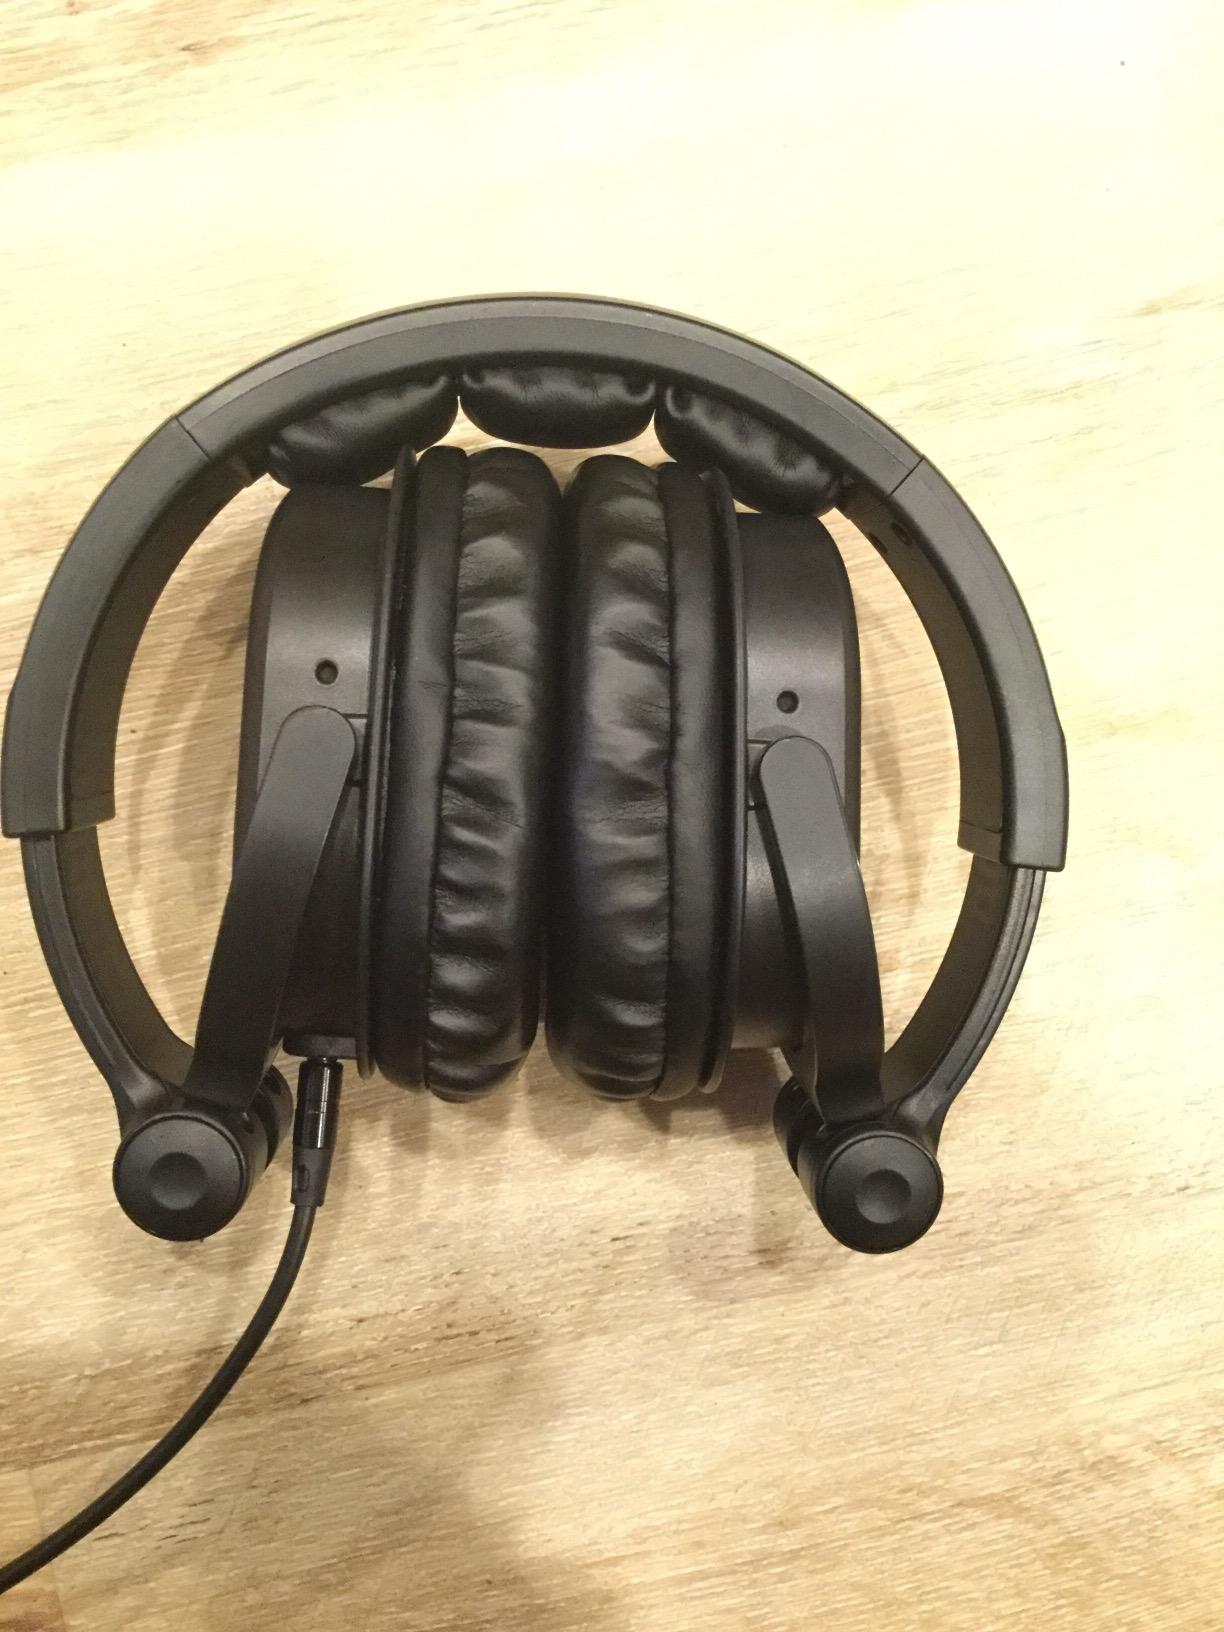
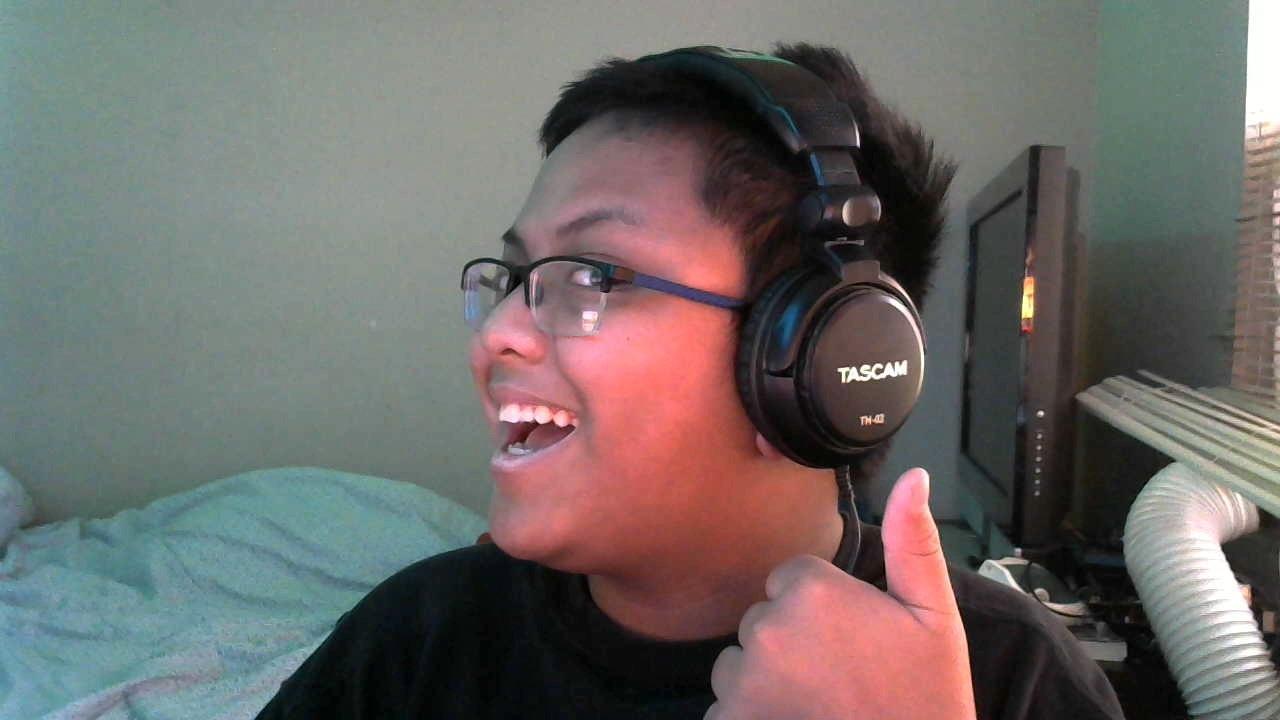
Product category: headphones
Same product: no